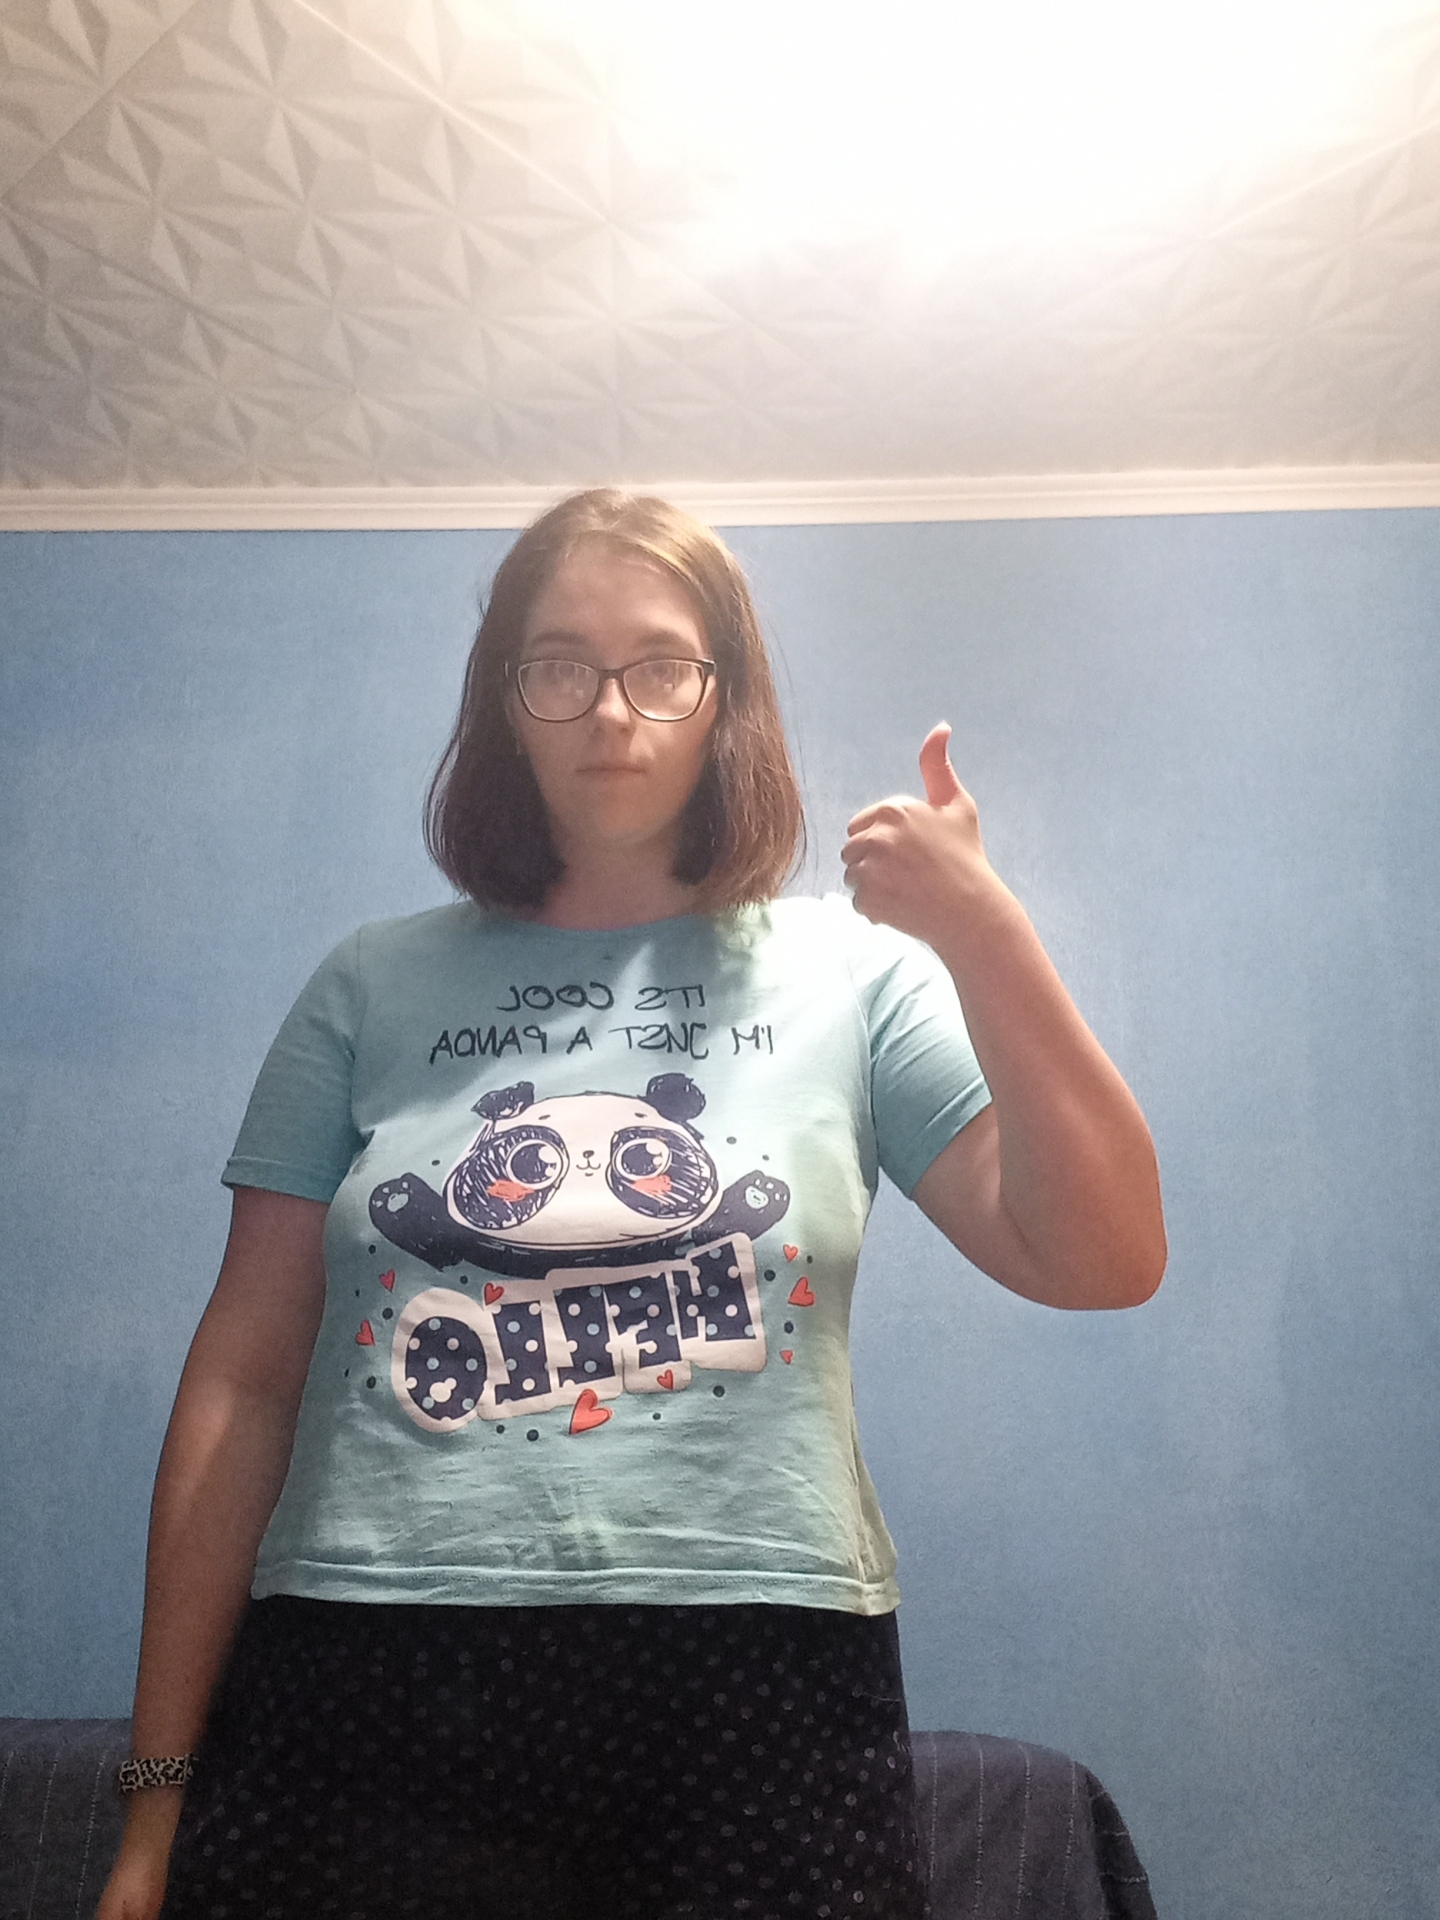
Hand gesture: like